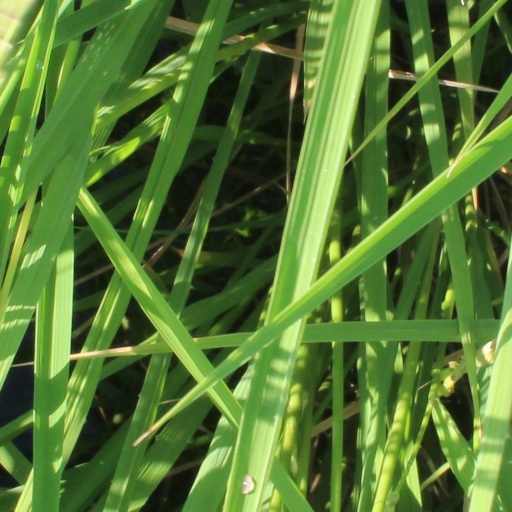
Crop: rice